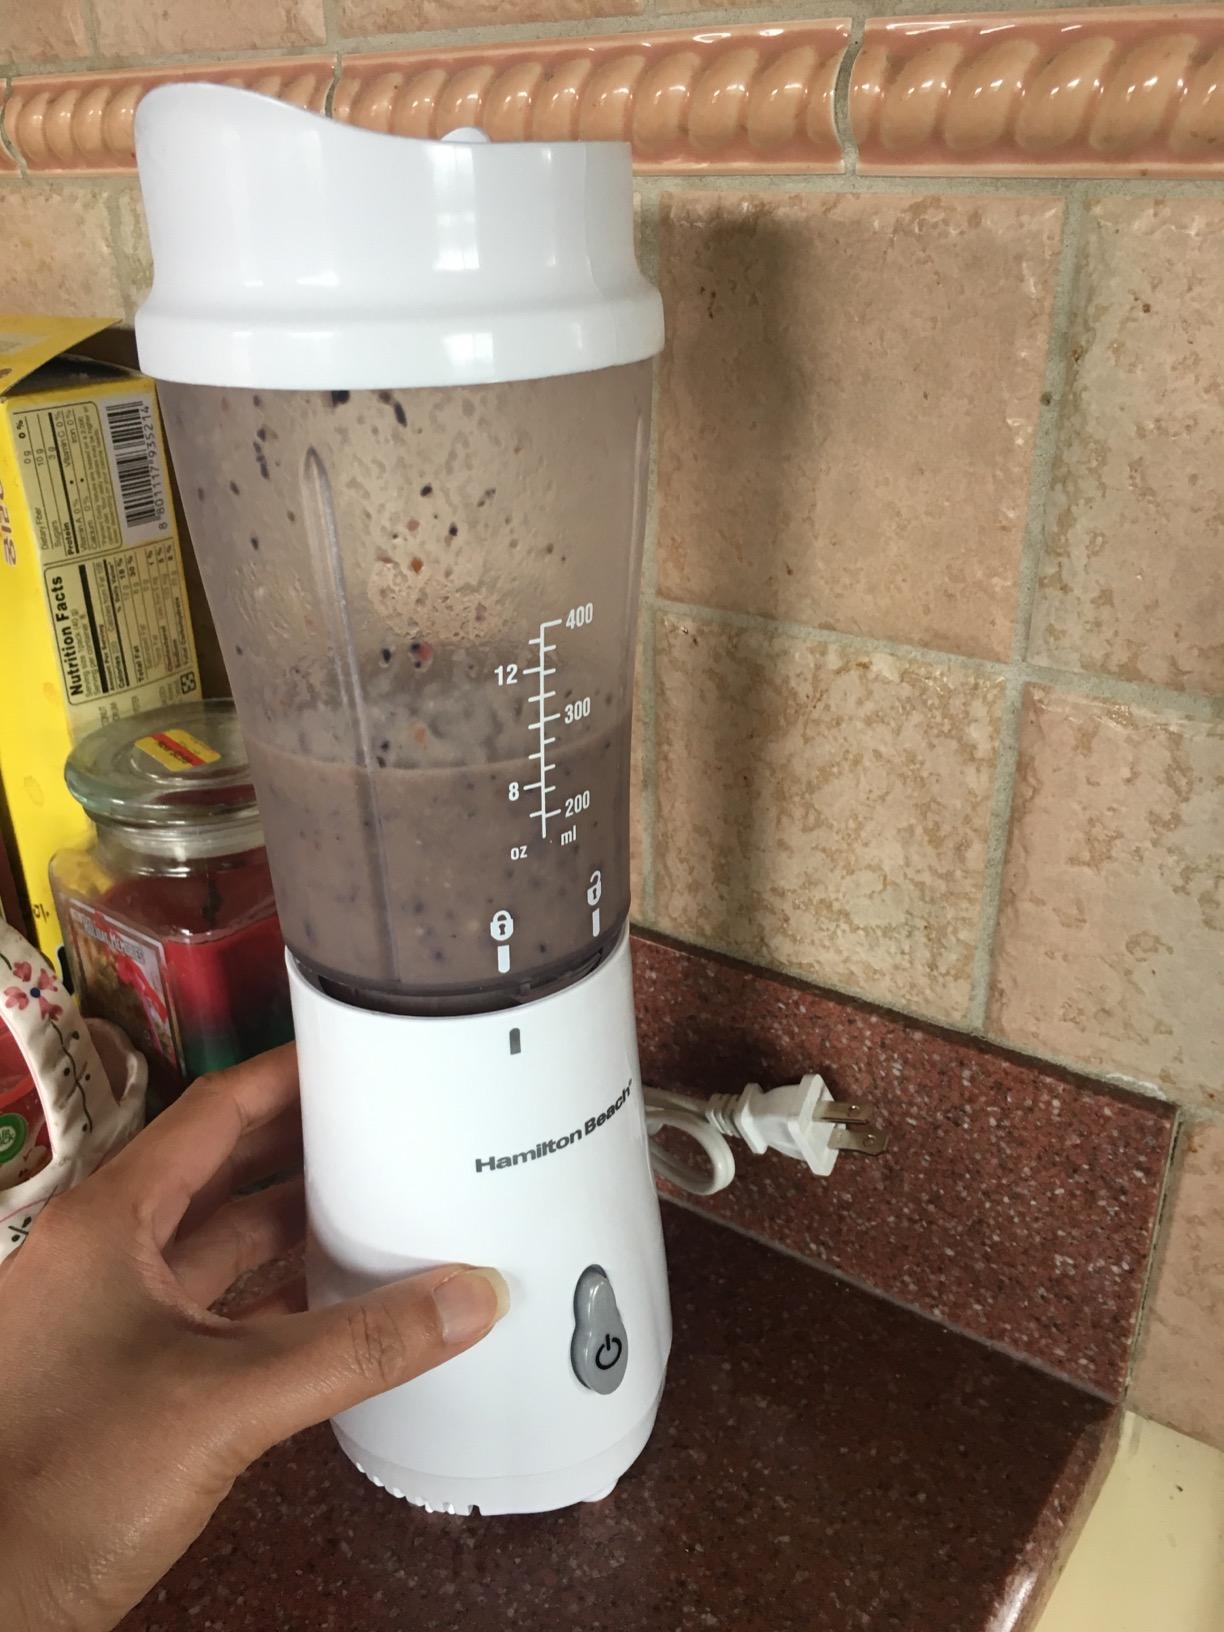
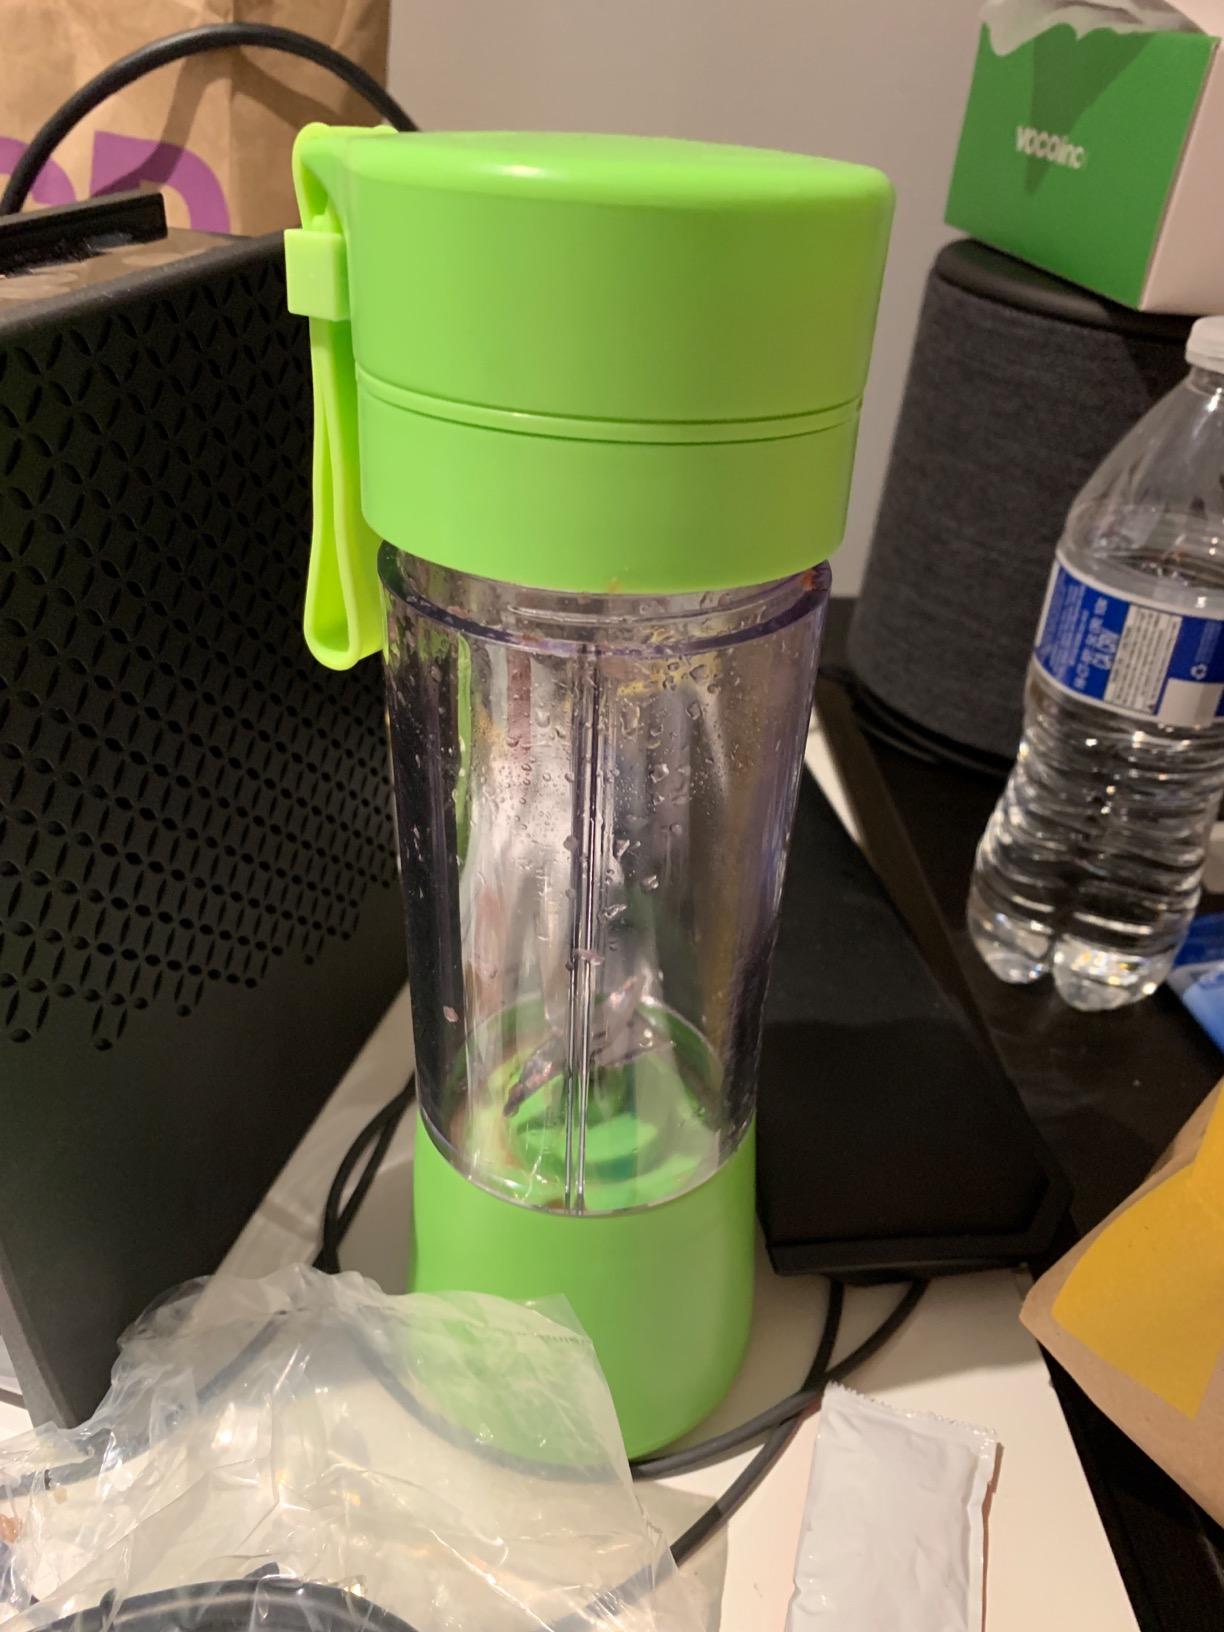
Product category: items_blender
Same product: no